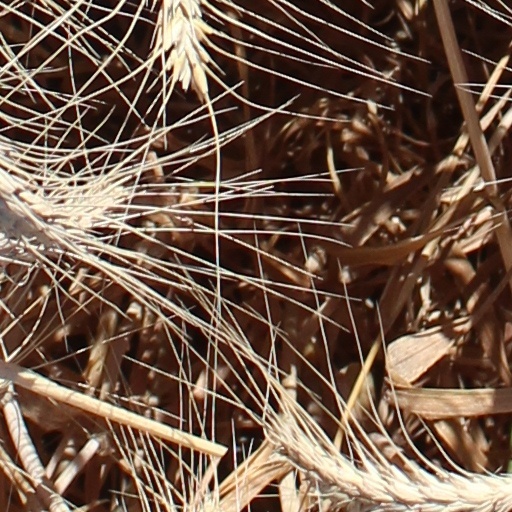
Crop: wheat